December 2009 lunar eclipse

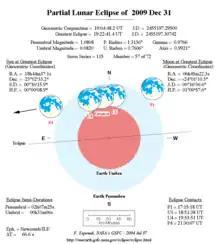
NASA chart of the eclipse

Shown below is a table displaying details about this particular solar eclipse. It describes various parameters pertaining to this eclipse.